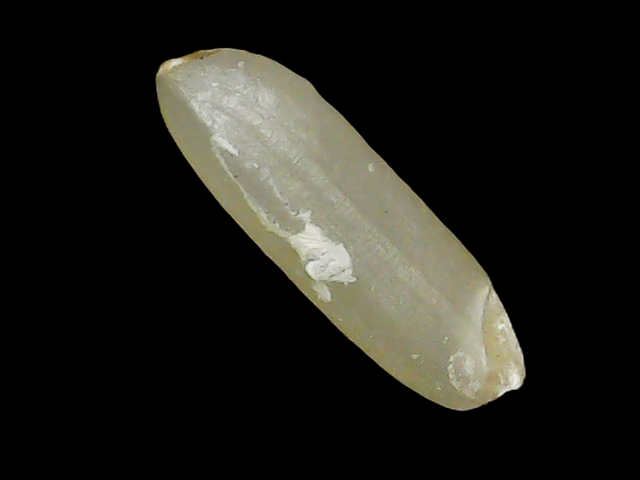
Rice variety: Binadhan11